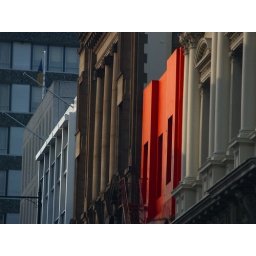
red building in the last light of the day